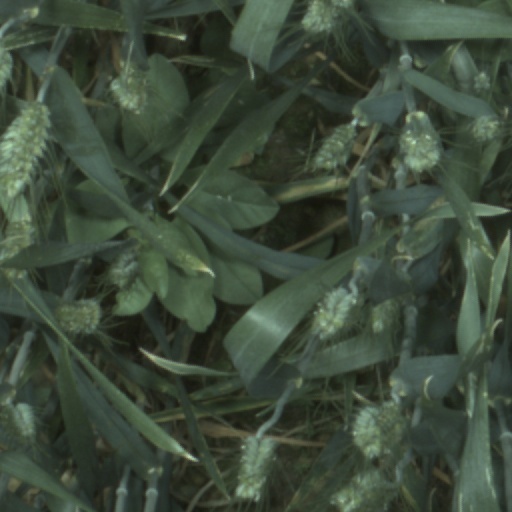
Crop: wheat